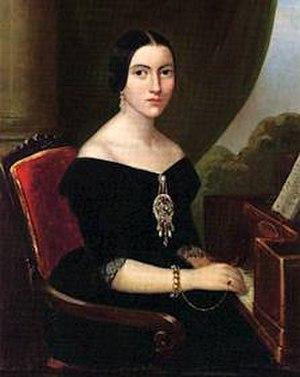
Giuseppe Fortunino Francesco Verdi [dʒuˈzɛppe fortuˈninoː franˈt͡ʃesko ˈverdi], né Joseph Fortunin François Verdi le 10 octobre 1813 à Roncole et mort le 27 janvier 1901 à Milan, est un compositeur romantique italien. Son œuvre, composée essentiellement d’opéras, unissant le pouvoir mélodique à la profondeur psychologique et légendaire, est l'une des plus importantes de toute l'histoire du théâtre musical.
Luisa Miller est un opéra en trois actes, le quatorzième de Giuseppe Verdi, alors âgé de 36 ans, présenté pour la première fois au Teatro San Carlo de Naples le 8 décembre 1849. Il est considéré comme un tournant dans le style verdien.
7 janvier : première représentation au Théâtre Amazonas à Manaus au Brésil.